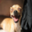
Label: dog